Lidingö Municipality

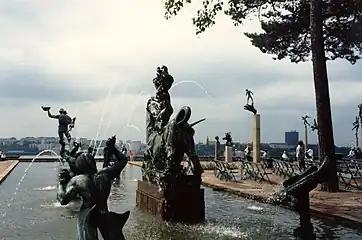
Millesgården art museum.

Millesgården is an art museum and sculpture garden, located on the island of Lidingö, created by Carl and his wife Olga Milles.